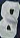
Number: 8